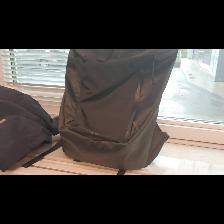
Label: NonHuman